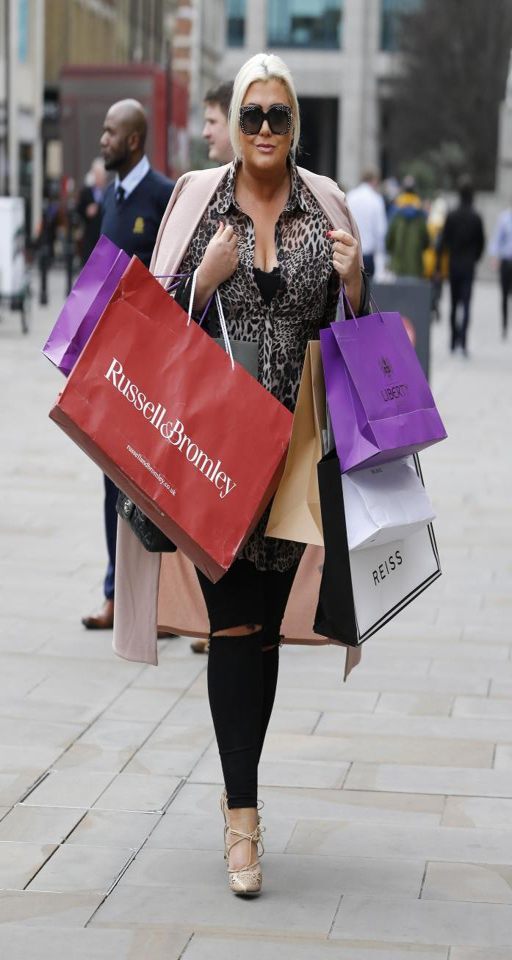
arms were full of bags during a shopping trip earlier this week